Vernon Treweeke

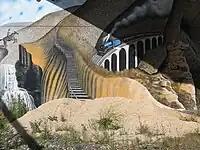
One of Vernon Treweeke's murals at Katoomba railway station, Blue Mountains Line

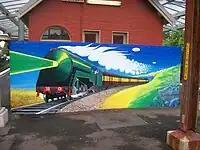
Vernon Treweeke's mural at Springood railway station, Blue Mountains Line

His work is held in various Australian and international collections, including the National Gallery of Australia and the National Gallery of Victoria.